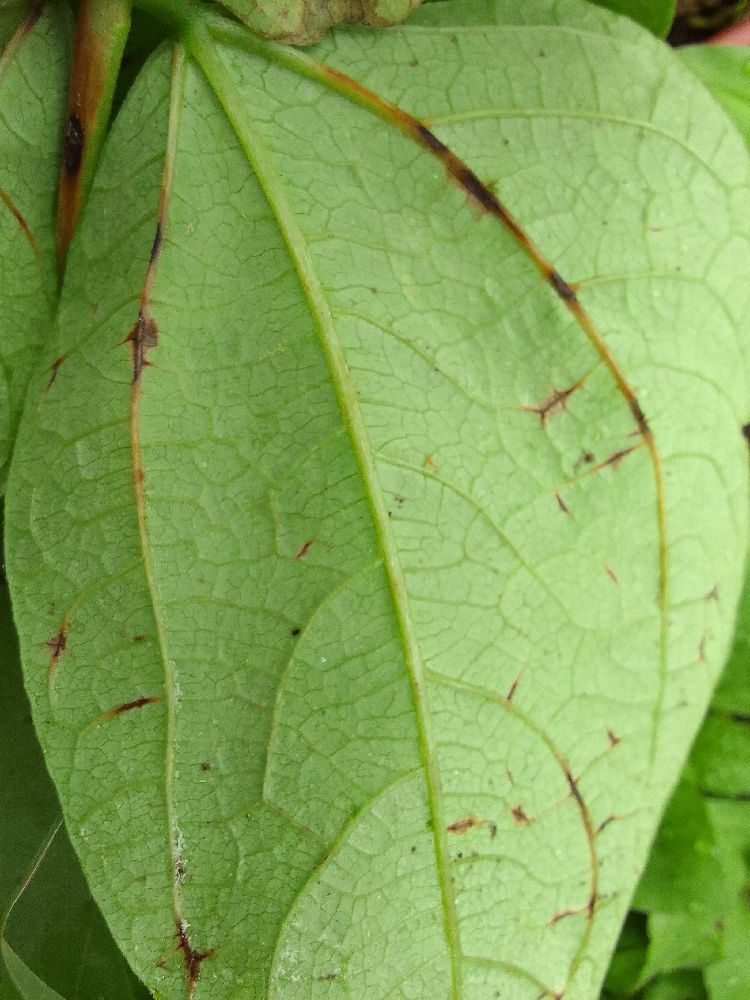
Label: anthracnose